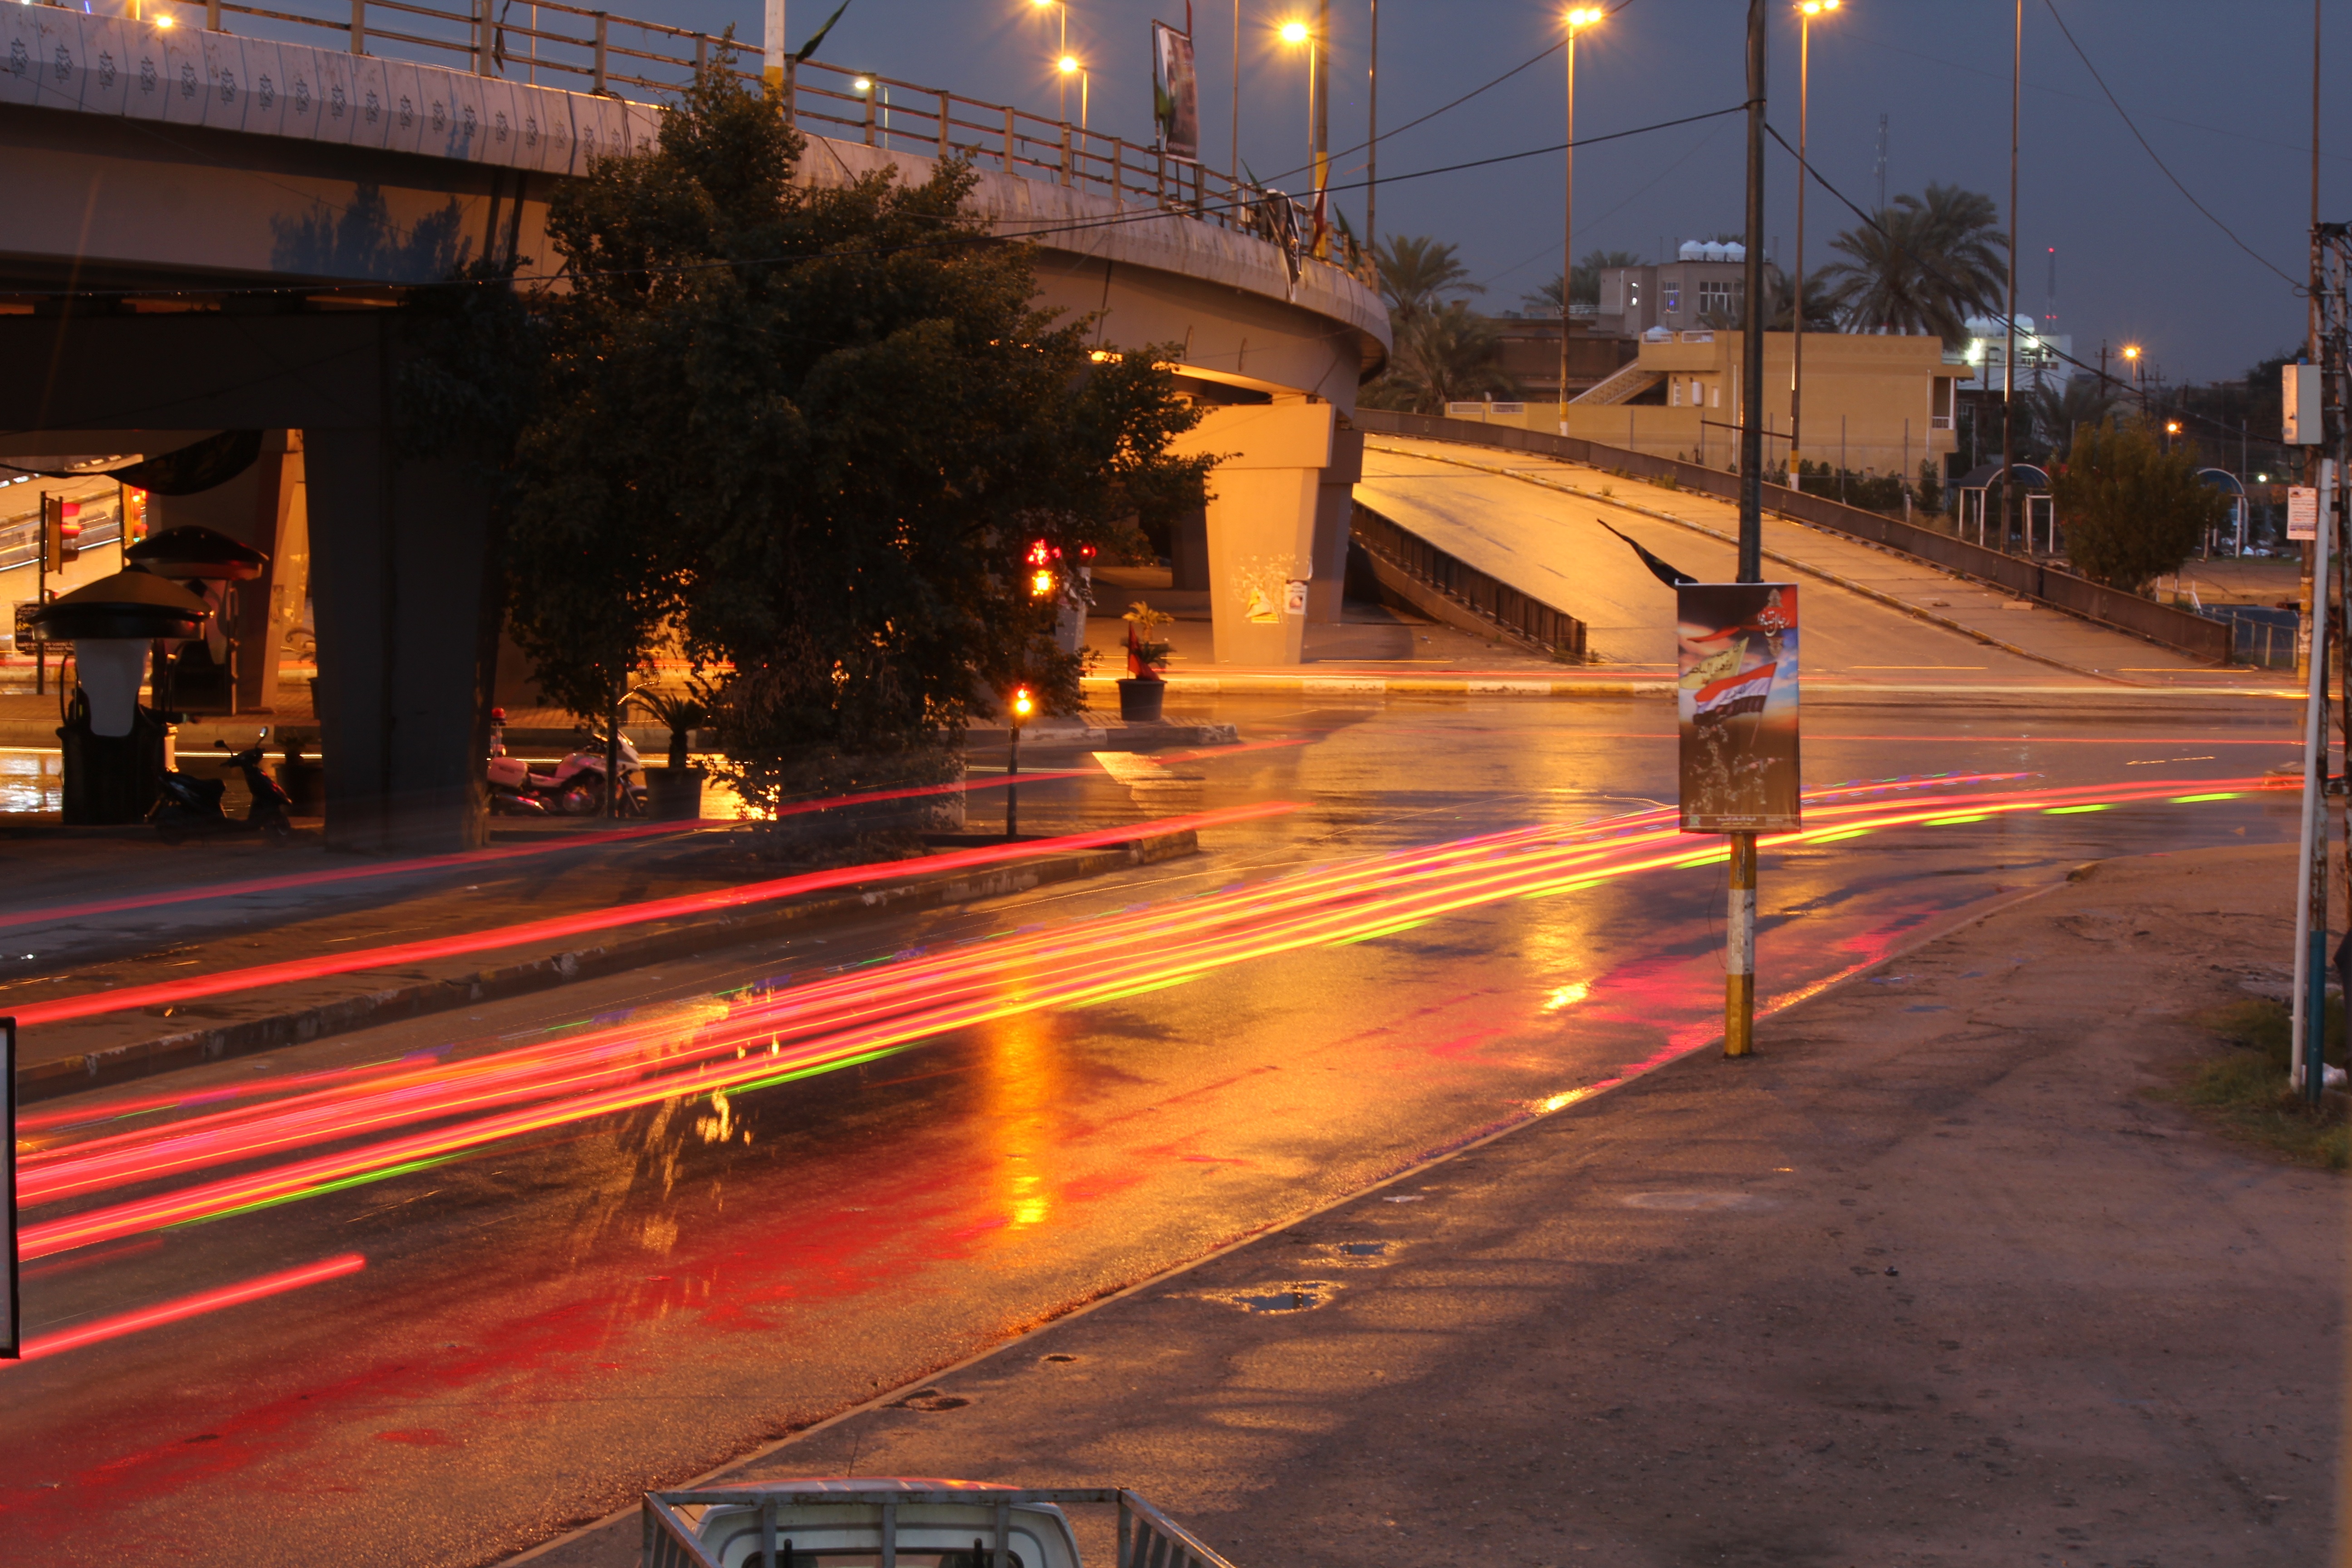
light, road, traffic, street, night, city, urban, downtown, dusk, evening, darkness, lane, lighting, life, baghdad, iraq, urban area